I Think You're Swell

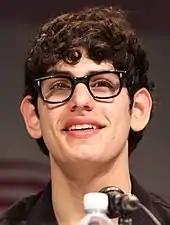
The track was written and features vocals by Matt Bennett (pictured in 2013).

On May 20, 2012, Matt Bennett released his debut extended play (EP), "Warm Fuzzies Vol. 1", as an independent artist exclusively on the music platform Bandcamp. The record featured the song "(I Think You're) Swell" as the opening track. Bennett later re-recorded the song for the Nickelodeon television sitcom "Victorious", in which he played Robbie Shapiro as part of the main cast. It was featured in the episode "The Blonde Squad", where Robbie (Bennett) performs the song for Cat Valentine (Ariana Grande) after she is dumped by a boy who admits he prefers to date blonde girls. The track was then exclusively released on iTunes as the final track to the show's first EP "" on June 5, 2012, through Nickelodeon Records and Columbia Records.